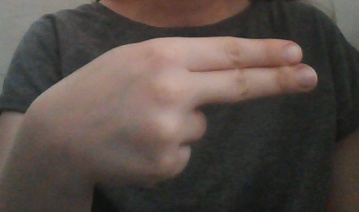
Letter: ain